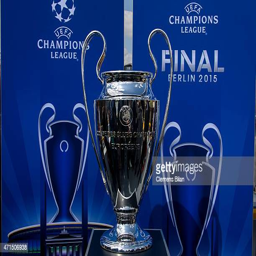
the cup is pictured during german city